Anne Jane Thornton

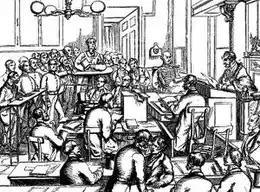
A hearing at the Mansion House, "c." 1840

Anne Jane Thornton (1817–1877), also spelt Ann Jane Thornton, was a 19th-century adventurer from Donegal who in 1832 posed as a boy to go to sea, in pursuit of a lost lover who had gone to the United States. She continued her career as a seaman until her arrival in London in 1835, when she was interviewed by the Lord Mayor of London. She later wrote a book about her adventures.